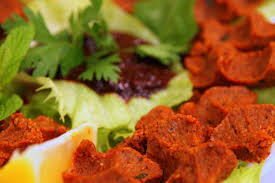
Yemek: cig_kofte